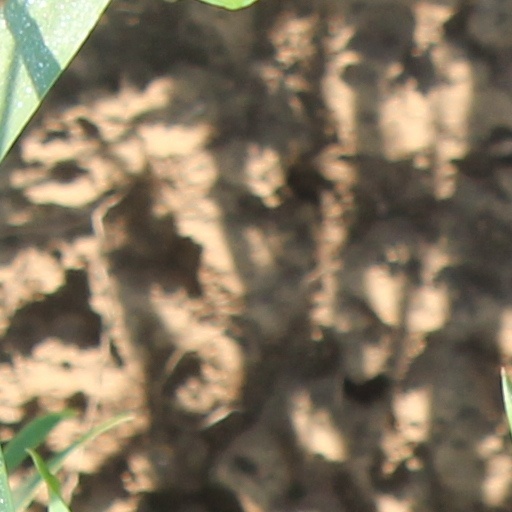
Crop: wheat